Architecture of Nepal

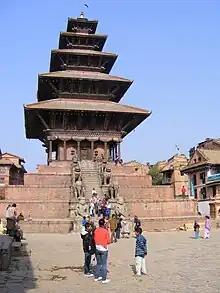
Nyatapola Temple located in Bhaktapur, Nepal, built in 1701–1702 CE

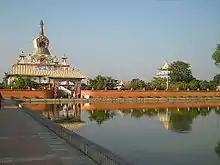
The Great Drigung Kagyud Lotus Stupa in Lumbini, Nepal

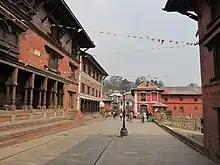
Traditional architecture of Kathmandu

Nepali architecture or Nepalese architecture is a unique blend of artistic and practical considerations. Situated between the trade routes of India, Tibet and China, Nepali architecture reflects influences from these cultural strongholds. The pagoda architectural tradition figures prominently among Hindu temples in the country. In contrast, Buddhist temples reflect the Tibetan tradition of Buddhist architecture and the stupa features prominently. Mugal, summit and dome styles also have great scope in Nepal. Whilst significant influence for Nepal's architecture comes from India, there is also a distinct influence from the Newar people.